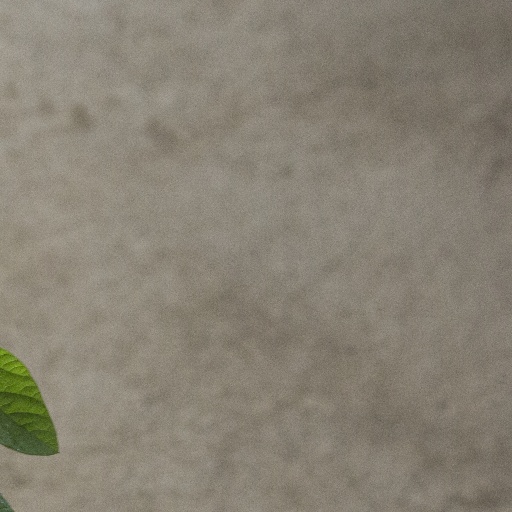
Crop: soybean